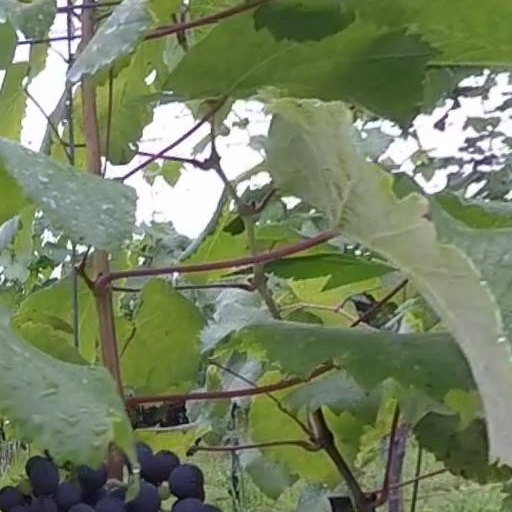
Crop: grape